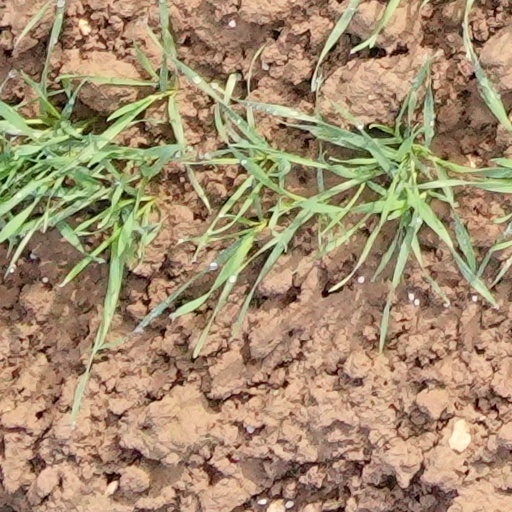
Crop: wheat